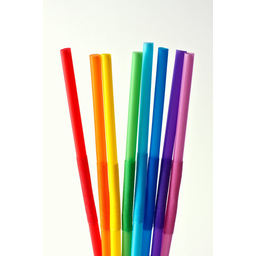
Label: plastic